Gabi Novak

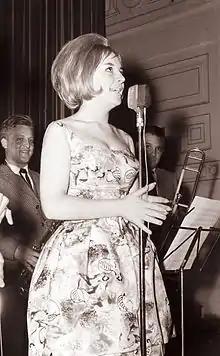
Novak performing in 1961

Gabrijela "Gabi" Novak (born 8 July 1936) is a Croatian pop and jazz singer. A wife of the prominent Croatian singer-songwriter Arsen Dedić, whom she married in 1973, Novak became popular in the 1960s.